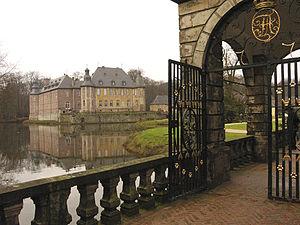
Le château de Dyck est un des plus représentatifs de Rhénanie.